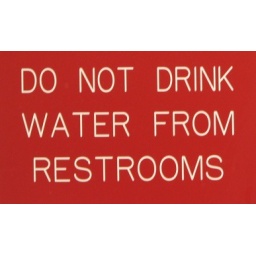
In the House office buildings. there are water fountains in the newer ones.